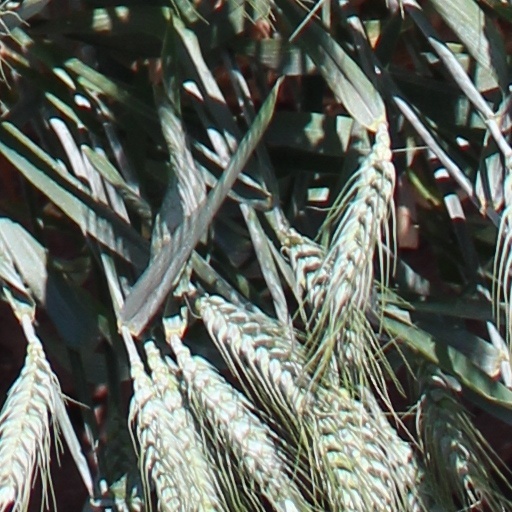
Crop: wheat